Social Distortion

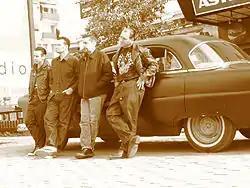
The band's 2004–2009 lineup, left to right: Wickersham, Harding, Quintana, and Ness

Social Distortion started work on the follow-up to "White Light, White Heat, White Trash" in 2000, which was originally to be released in the fall of that year, but it was not completed. Since 2001, due to the band's ongoing tour schedule, the album's release was put on hold several times. In the fall of 2003, after completing demos, Social Distortion returned to the studio with producer Cameron Webb to complete the album. "Sex, Love and Rock 'n' Roll" was the band's first album with Wickersham and Quintana. A month before its September 28, 2004, release, longtime bassist John Maurer left the band to stay with his family, and was replaced by Rancid's Matt Freeman, who was replaced later that year by current bassist Brent Harding.